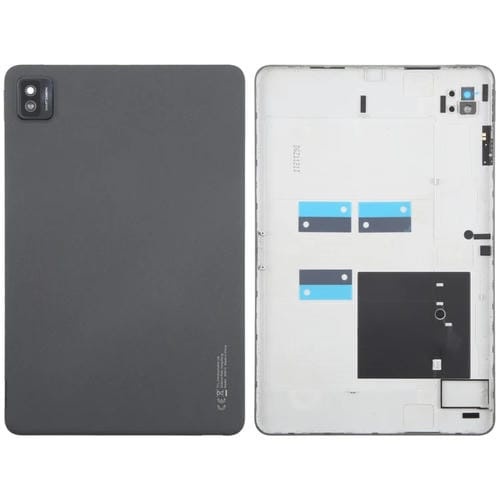
Tapa Trasera de Batería Original TCL Tab 10S 4G (Negro)
Resumen del Producto La Tapa Trasera de Batería Original para TCL Tab 10S 4G (Negro) es un Componente de recambio diseñado específicamente para el modelo TCL Tab 10S con Conexión 4G. Esta Pieza cumple la función Principal de proteger y asegurar la Batería interna del dispositivo, manteniendo la integridad estructural y facilitando el acceso para reparaciones o sustituciones. Fabricada para encajar perfectamente en la Carcasa del Tablet, esta Tapa Trasera es ideal para reemplazar la Original dañada o desgastada, garantizando la compatibilidad y el funcionamiento adecuado del equipo. Características Técnicas Compatible con TCL Tab 10S 4G Material resistente para protección de Batería Negro Diseño Original que asegura un ajuste preciso y seguro Beneficios Clave Protección eficaz de la Batería y Componentes internos Reemplazo Original que mantiene la integridad del dispositivo Ajuste exacto que facilita la instalación y uso continuado Usos Habituales Reemplazo de Tapa Trasera dañada o defectuosa en TCL Tab 10S 4G Mantenimiento y Reparación por usuarios con conocimientos Técnicos Contenido del Paquete 1x Tapa Trasera de Batería Original para TCL Tab 10S 4G (Negro) Beneficios de comprar en nuestra Tienda Enviamos a Cualquier Parte del Mundo Compatibilidad Verificada por Técnicos Garantía de Satisfacción de 15 días o te Devolvemos el Dinero Asistencia Técnica Personalizada Preguntas Frecuentes ¿Es compatible esta Tapa Trasera con otros modelos TCL? Esta Tapa está diseñada exclusivamente para el modelo TCL Tab 10S 4G y no se recomienda su uso en otros dispositivos. ¿Se requiere experiencia para la instalación? Se recomienda que la instalación sea realizada por una persona con conocimientos Técnicos para evitar daños durante el proceso. ¿Qué garantía ofrece el Producto? El Producto cuenta con una garantía de 1 año y un periodo de Prueba de 15 días con devolución de dinero si no queda satisfecho. Especificaciones Adicionales Las fotos del anuncio son orientativas y en ningún caso son contractuales para la adquisición del artículo. Damos garantía de 1 año y tiene 15 días para probar el artículo y si no queda satisfecho le devolvemos el dinero. Ante cualquier duda o pregunta acerca de este artículo, es preferible que contacte con nosotros antes de realizar la compra.
Brand: TCL
Category: Electronics > Electronics Accessories > Computer Components > Tablet Computer Parts > Tablet Computer Housings & Trim